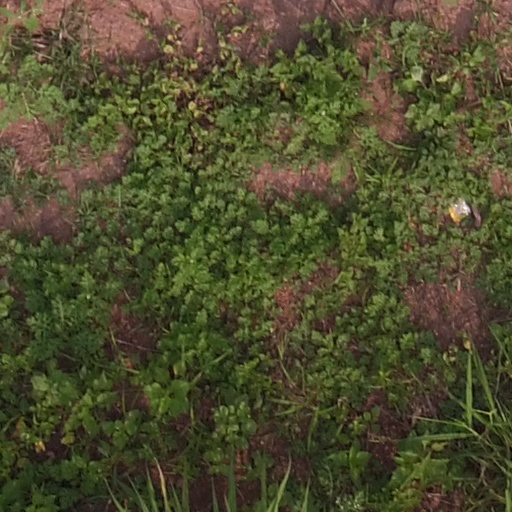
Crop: maize; corn